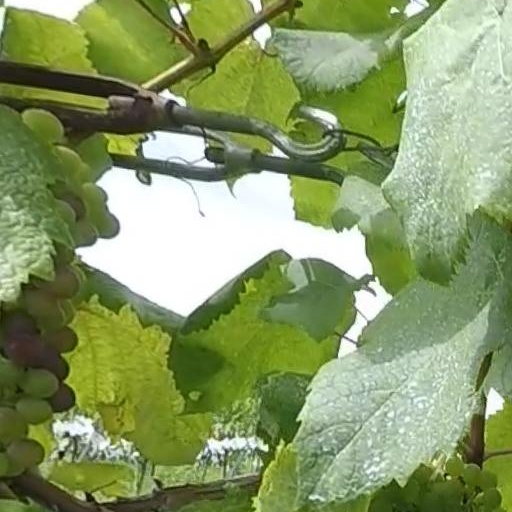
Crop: grape